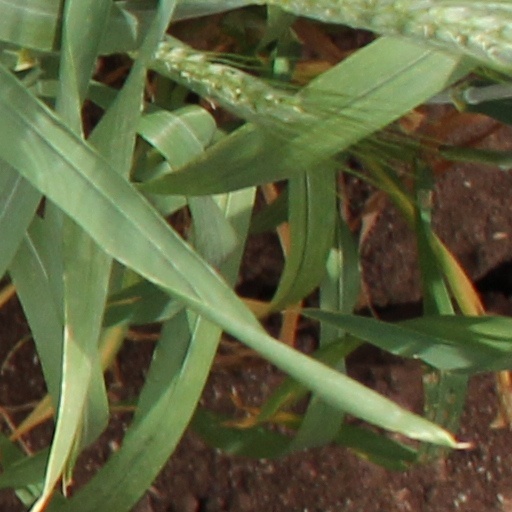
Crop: wheat